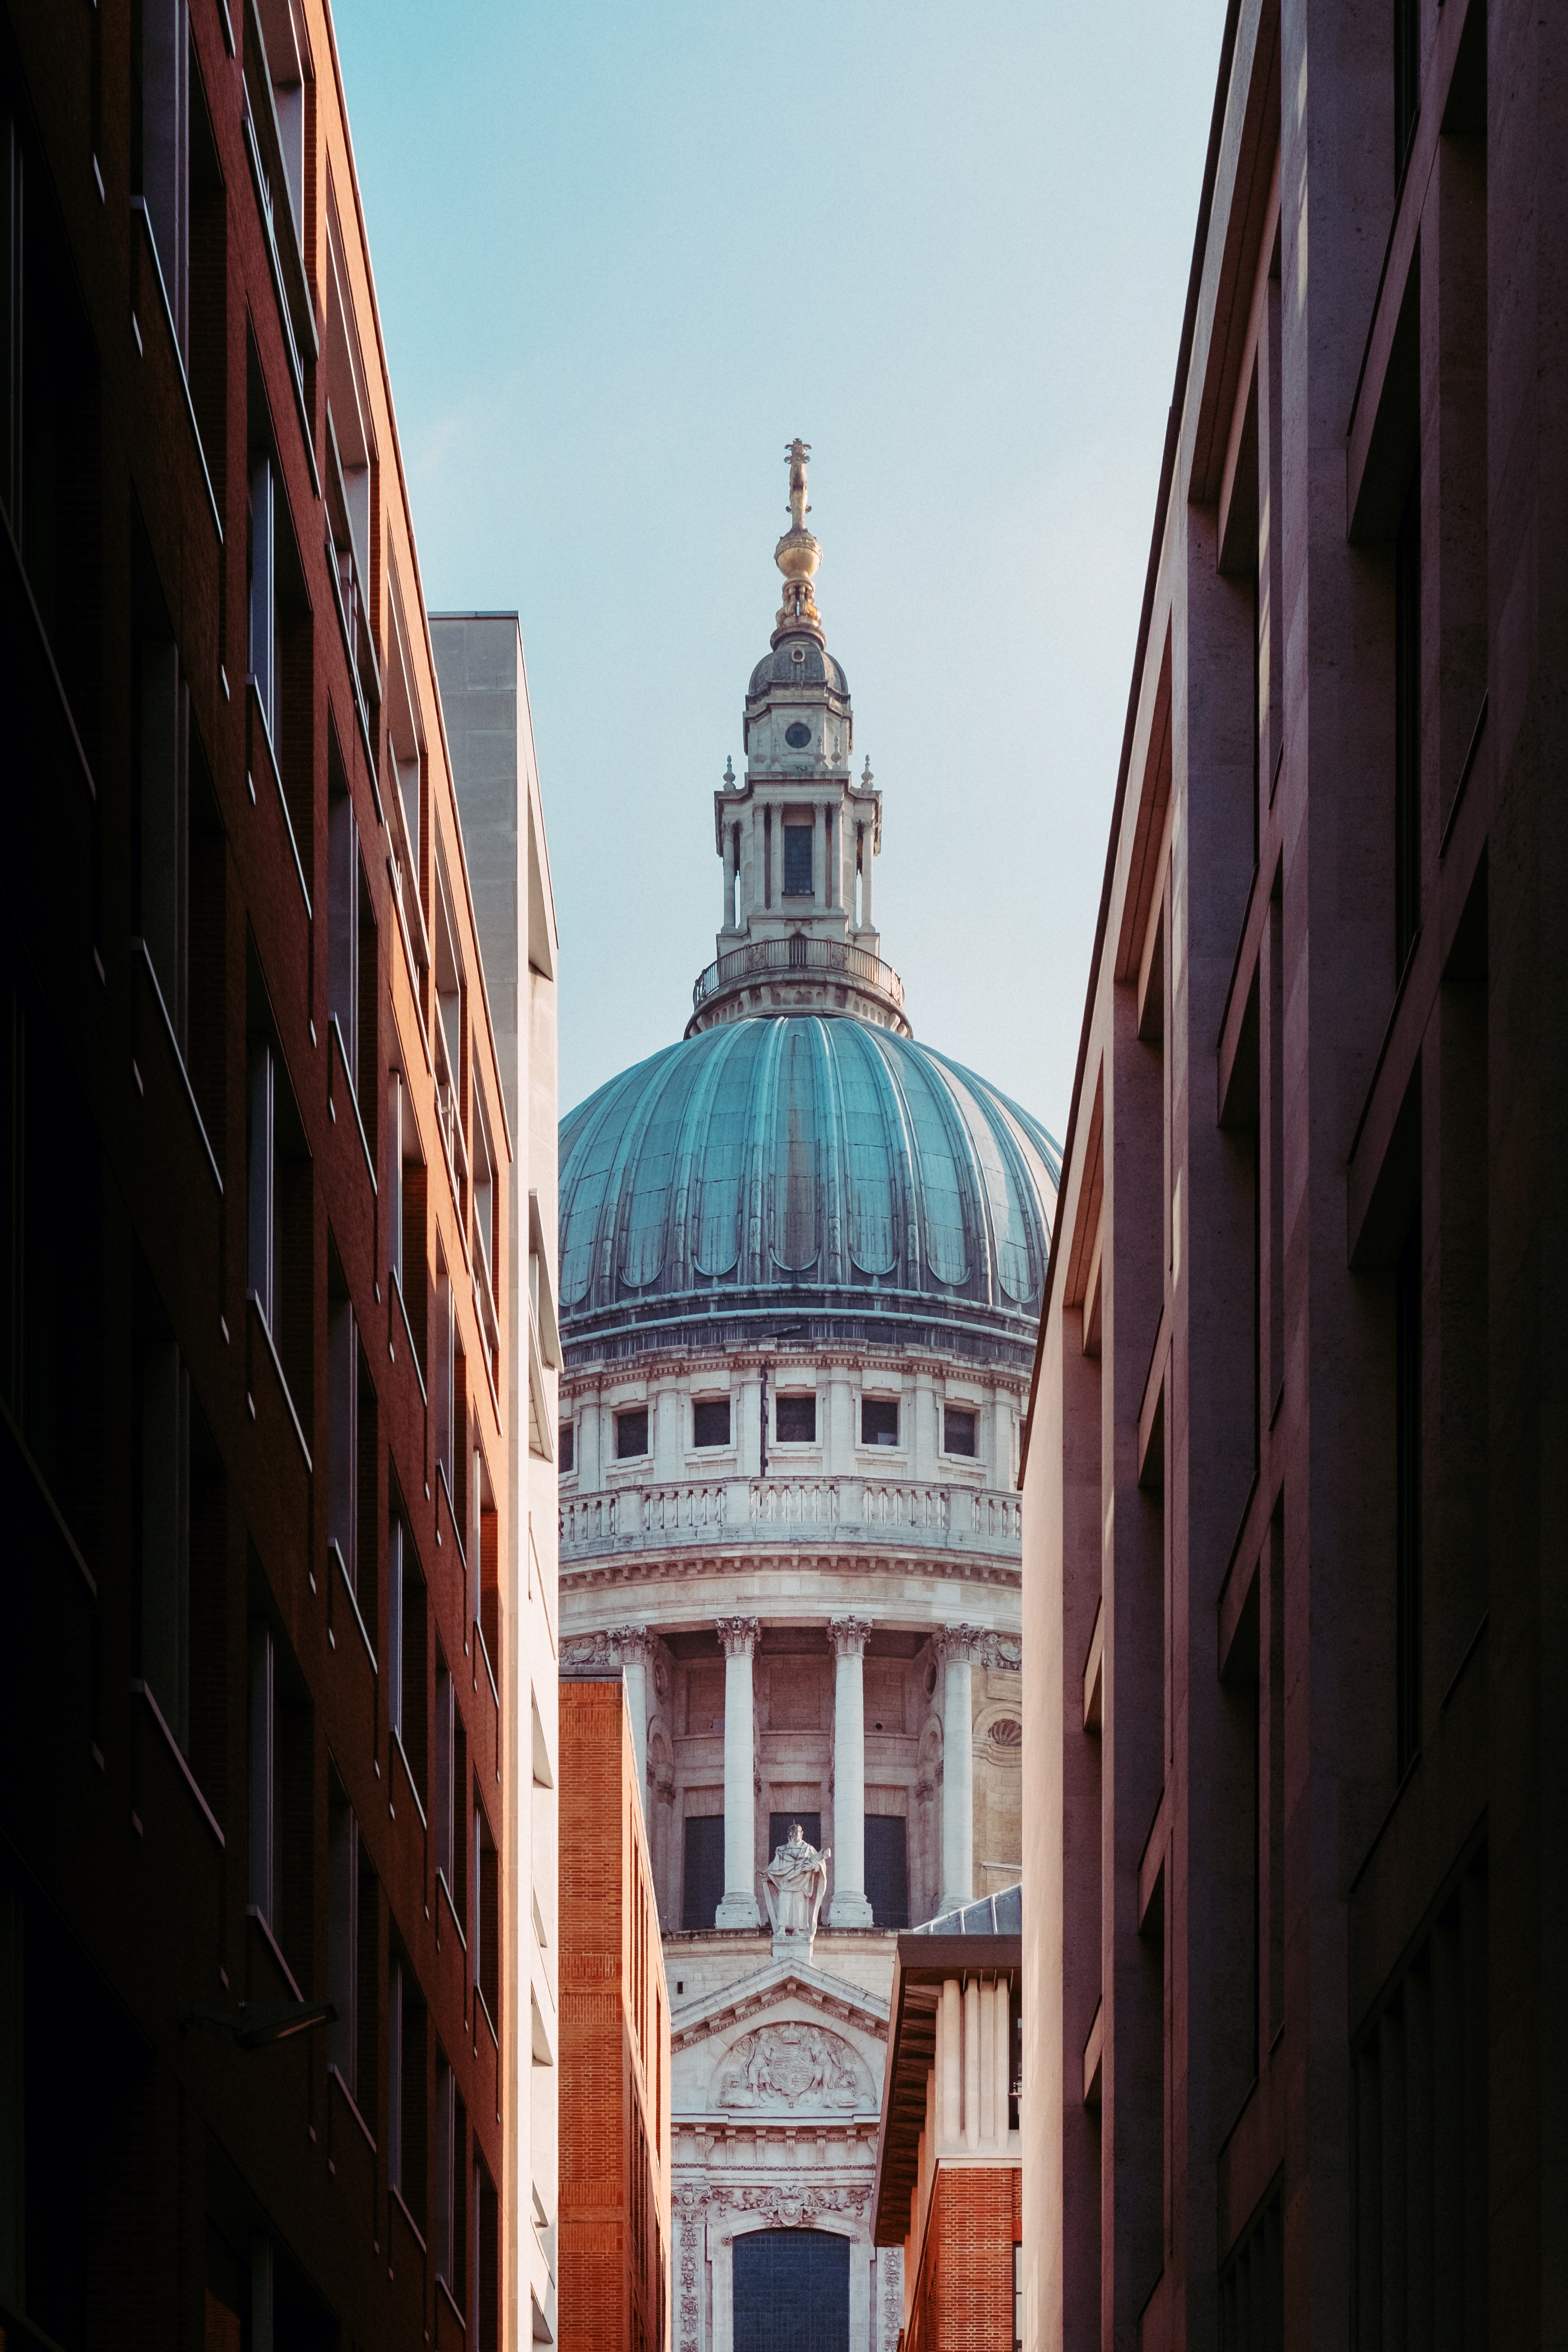
architecture, building, city, skyscraper, cityscape, downtown, landmark, facade, church, cathedral, place of worship, holy, dome, metropolis, urban area, human settlement